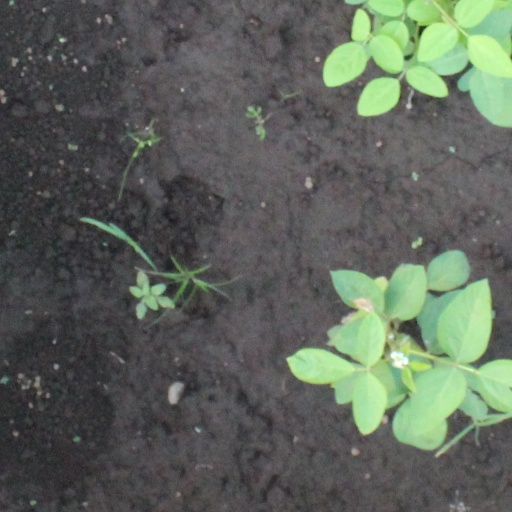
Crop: soybean